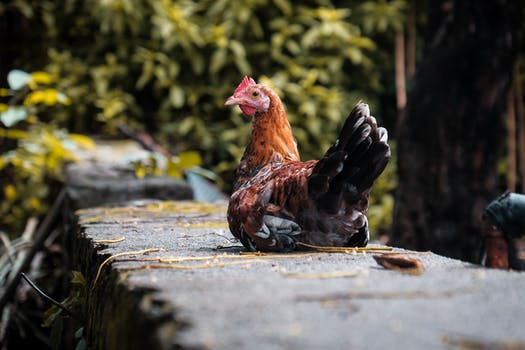
Label: No Watermark